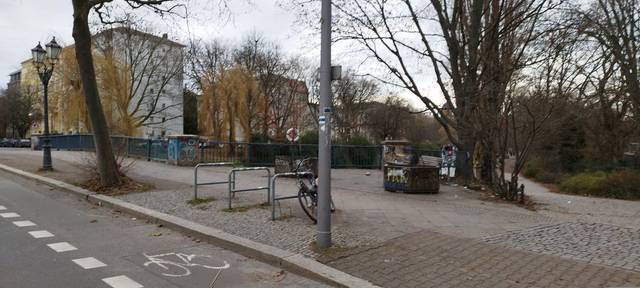
Region: Germany
Coordinates: 52.497, 13.405